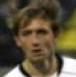
Age: 30